Military Provost Staff

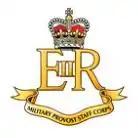
Former Cap Badge of the Military Provost Staff Corps (Queens Cypher)

The Military Provost Staff are the British Army's specialists in custody and detention, providing advice inspection and surety within custodial establishments. The MPS form part of the Adjutant General's Corps and are based at the Military Corrective Training Centre (MCTC) in Colchester, Essex.